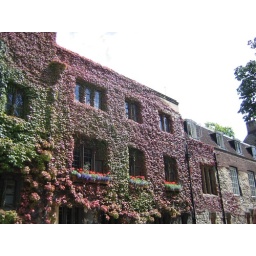
side of the Abbey covered in ivy and with cool window boxes